Patrick Brendan Kennedy

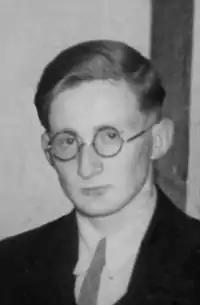
Photo of Patrick Kennedy in 1949 by an unknown photographer

Patrick Brendan Kennedy (20 July 1929 in Clarecastle, County Clare, Ireland - 8 June 1966 in Nottingham, England) was an Irish chess champion, and an academic in Mathematics, notable for his work in complex analysis.